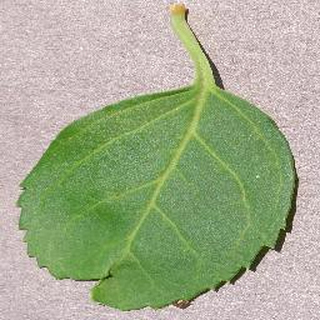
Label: healthy_cherry